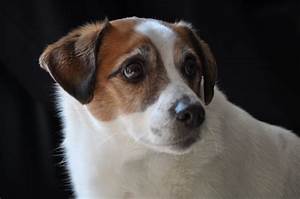
Label: dog